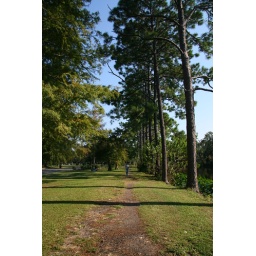
pine trees in New Orleans